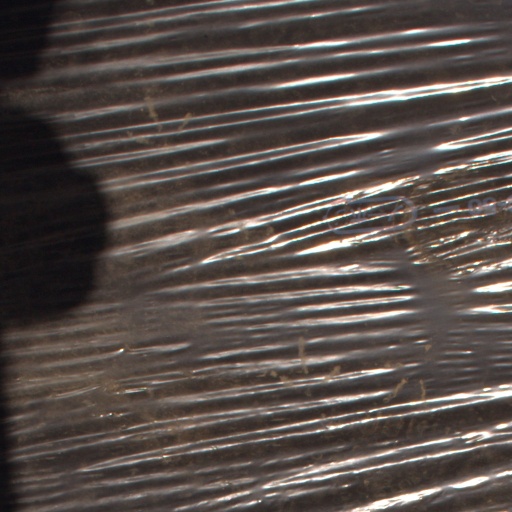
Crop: Jerusalem artichoke